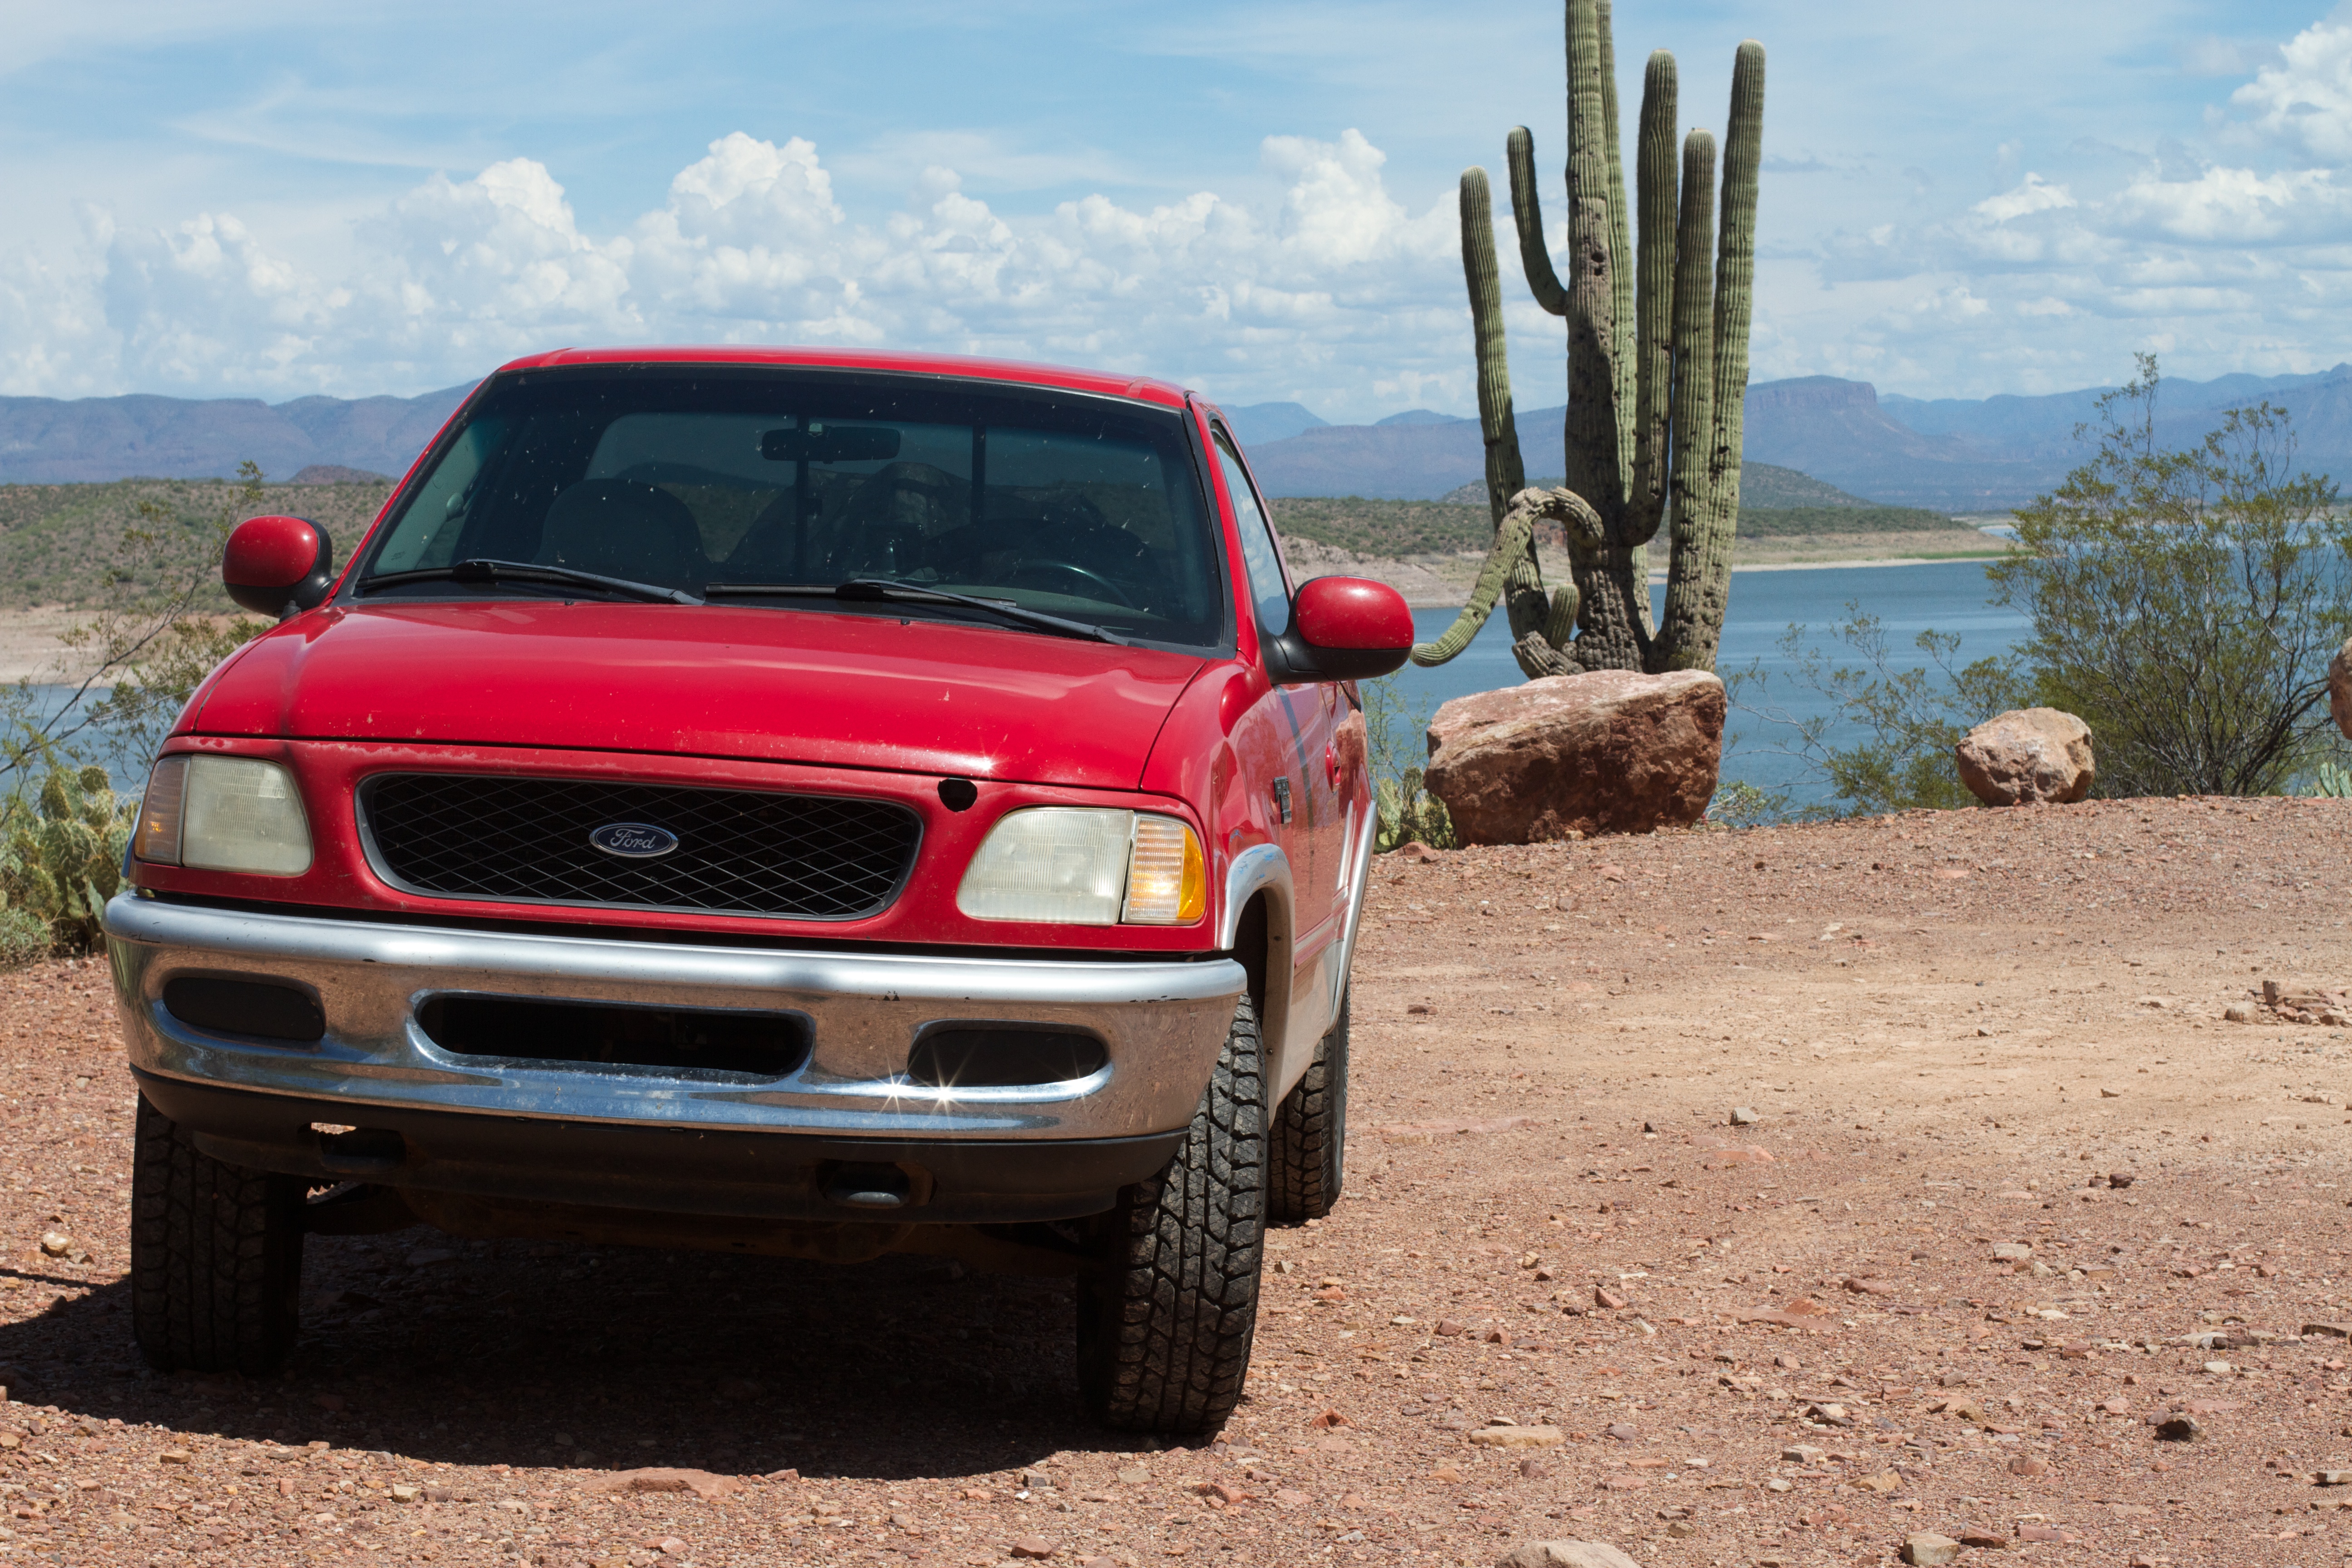
car, wheel, truck, vehicle, bumper, ford, city car, pickup truck, sport utility vehicle, land vehicle, automobile make, automotive exterior, luxury vehicle, off roading, ford ranger